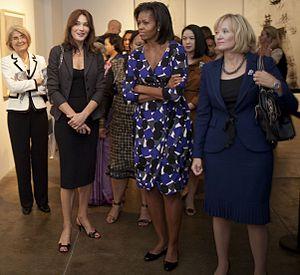
Carla Gilberta Bruni Tedeschi, née le 23 décembre 1967 à Turin, est une personnalité franco-italienne. Mannequin puis auteure-compositrice-interprète, elle est connue sous les noms de Carla Bruni, qu'elle continue à utiliser dans sa carrière artistique, et de Carla Bruni-Sarkozy, comme nom d'usage depuis son mariage avec le président Nicolas Sarkozy, le 2 février 2008.
On appelle de manière générale Première dame l'épouse d'un chef d'État ou de gouvernement.